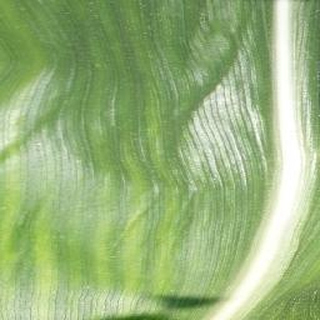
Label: healthy_corn